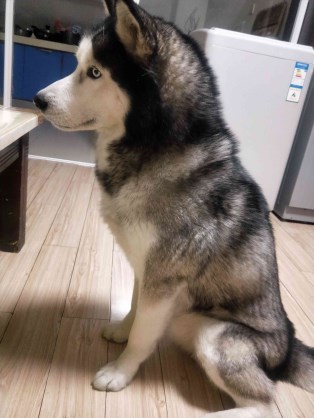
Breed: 1160-n000003-Siberian_husky